Hitomi Honda

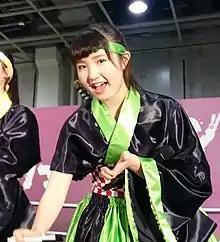
Honda at an AKB48 handshake event in 2017

From 2012 to 2014, when Honda was in elementary school, she appeared on "Kodomojikan", a local program in her hometown.